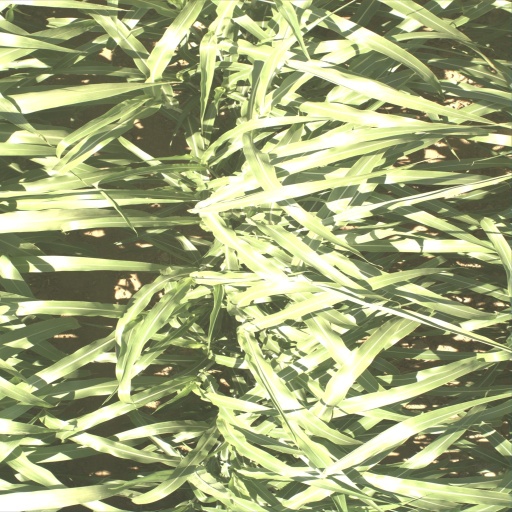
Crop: sorghum